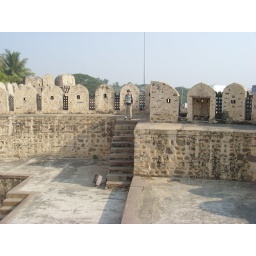
Me at the curtain wall in Golconda fort, which protected the entrance to the fort.